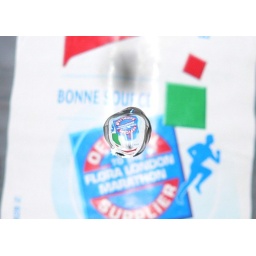
water droplet falling in front of a water bottle